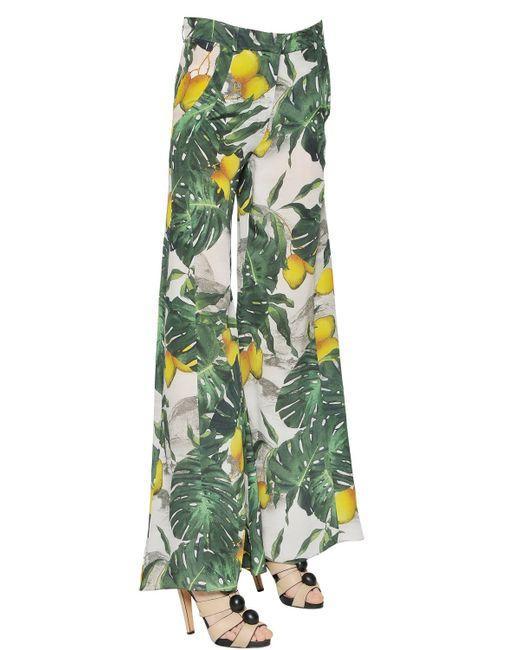
Palazzo-Hose mit tropischem Blatt- und Zitronendruck